Purse accessories

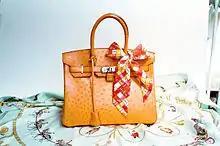
A Birkin bag with a bow attached as an accessory

Purse accessories are fashion accessories that are made specifically for handbags, to enhance their functionality or appearance.